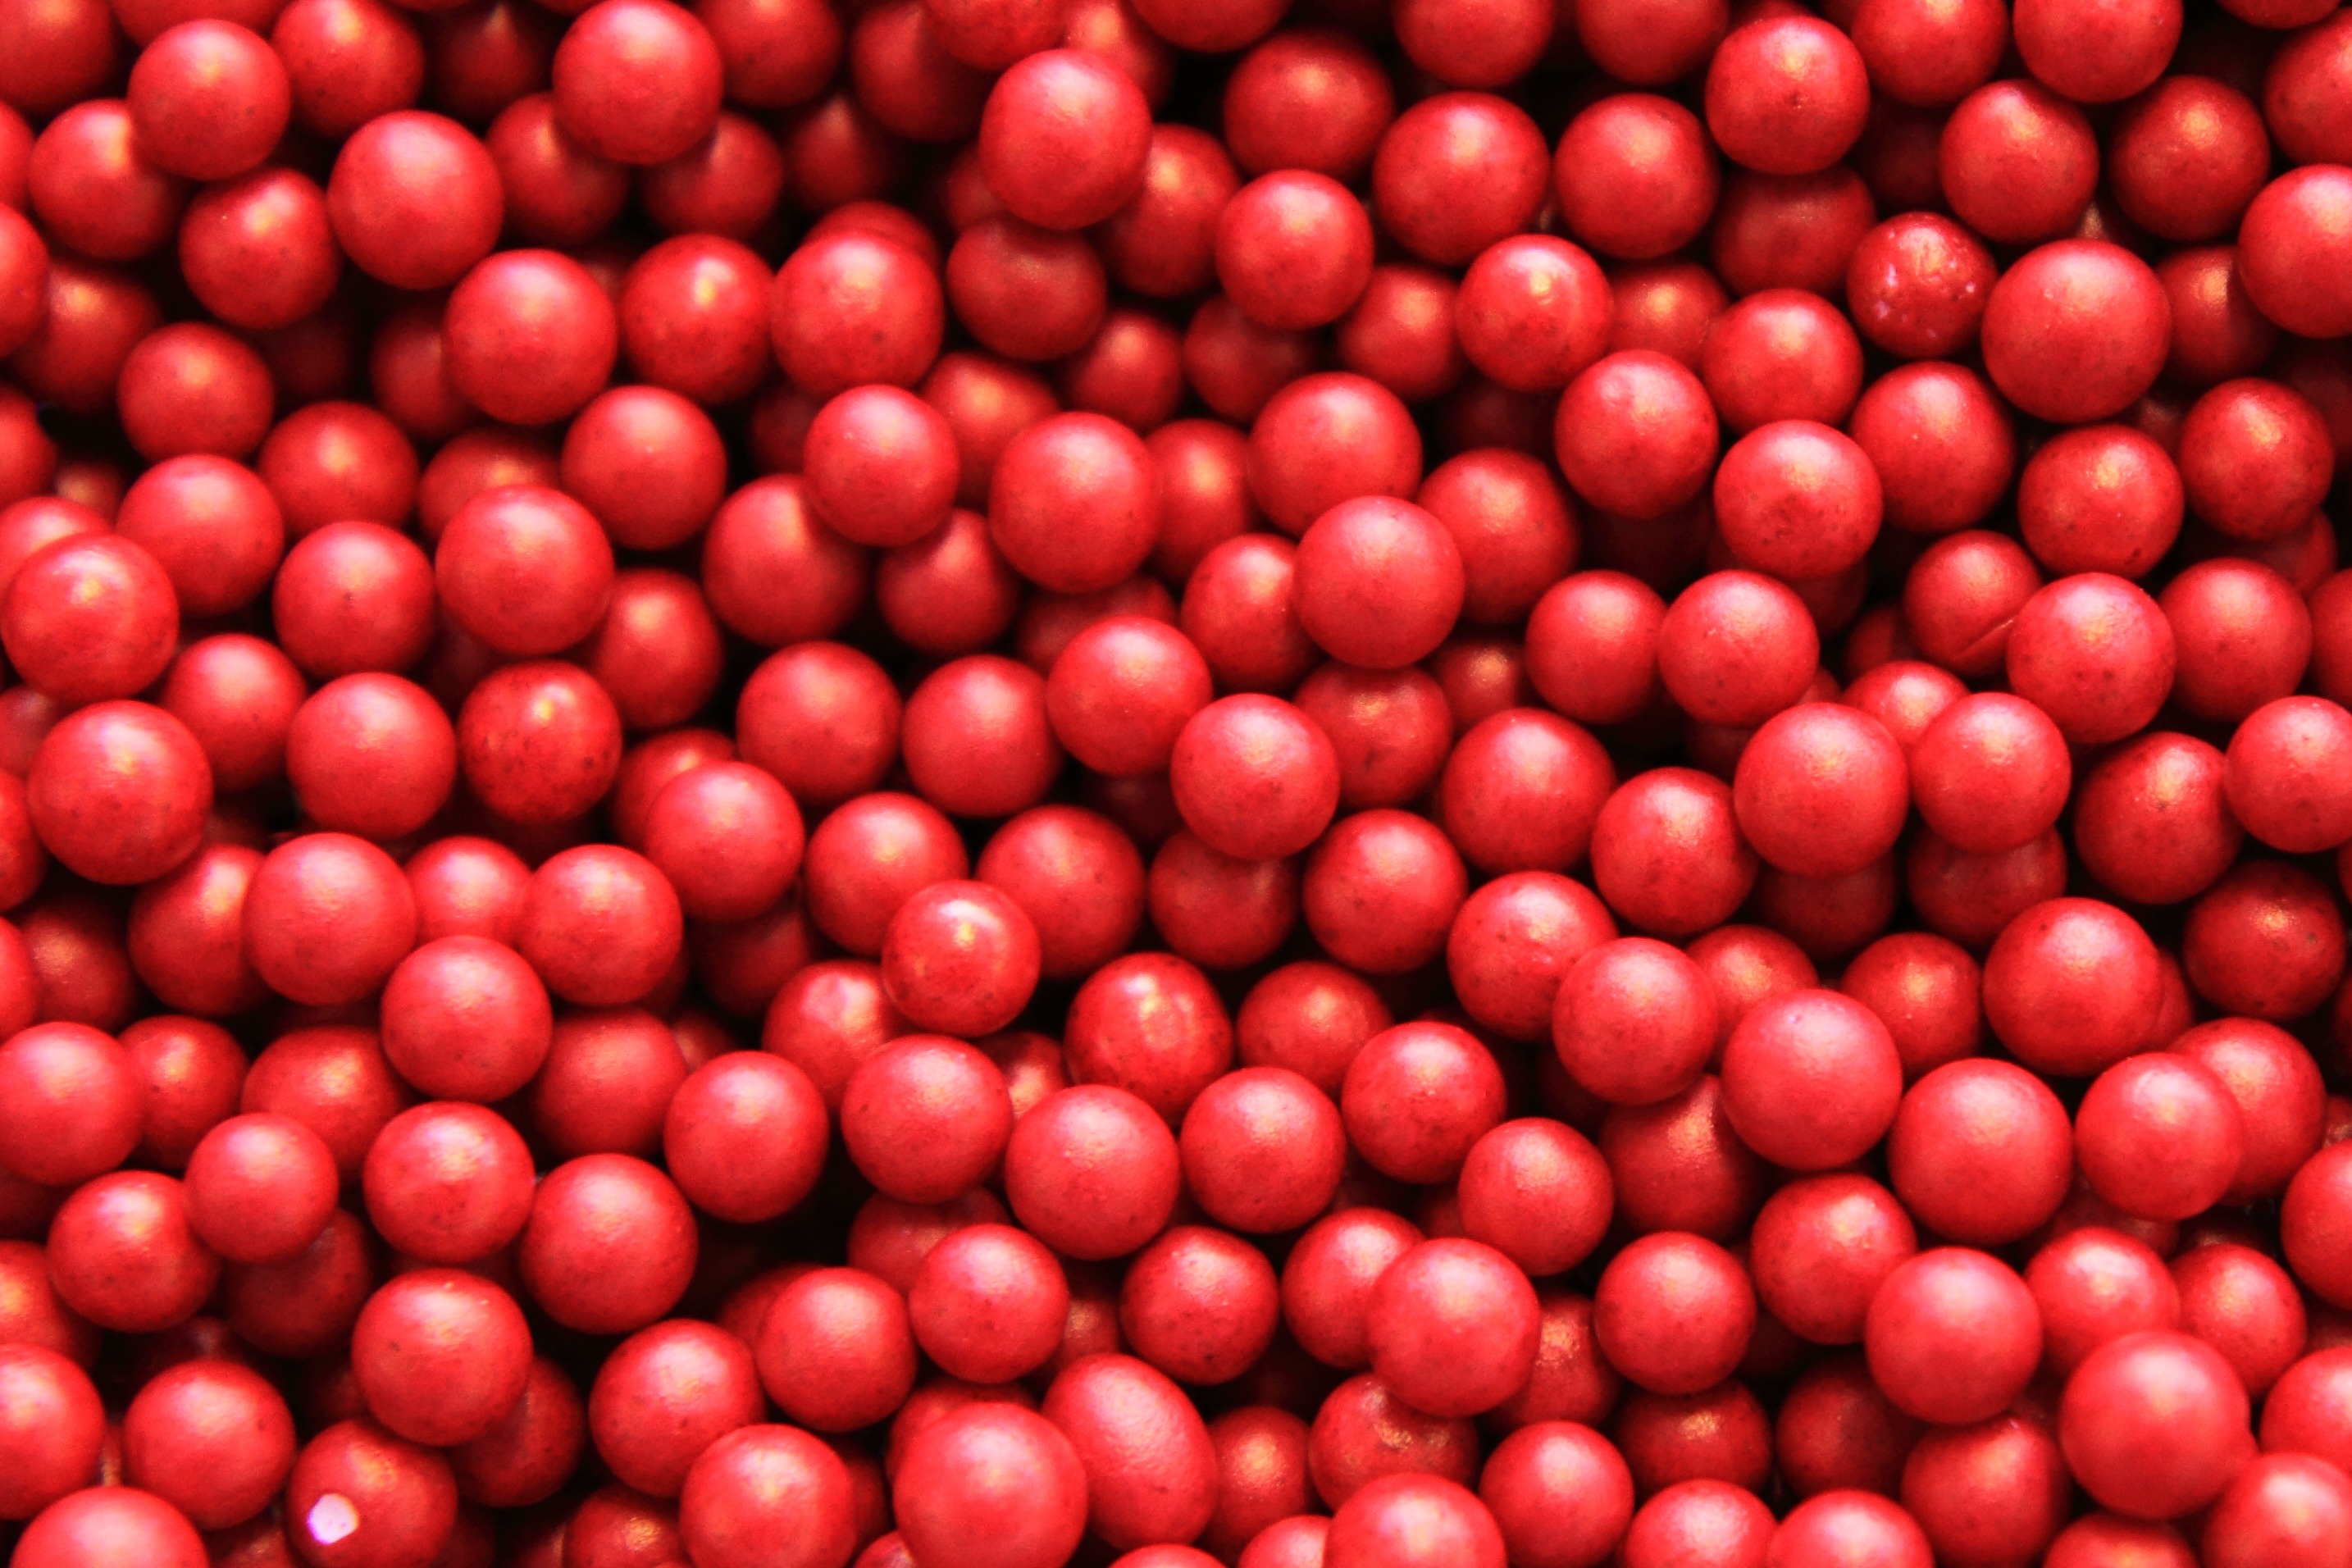
abstract, plant, fruit, berry, texture, round, decoration, pattern, food, red, produce, vegetable, color, circle, cranberry, background, design, ball, sphere, shape, rose hip, macro photography, flowering plant, lingonberry, land plant, pink peppercorn